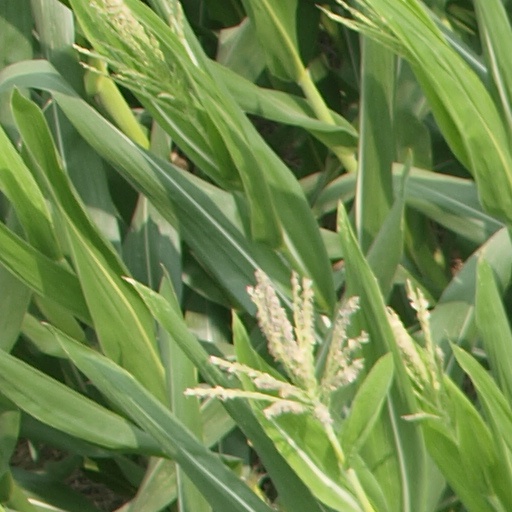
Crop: maize; corn